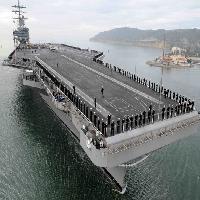
Weather: cloudy or overcast